Sir Henry Tichborne, 3rd Baronet

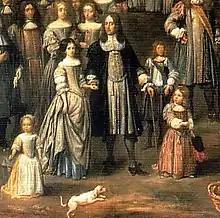
Sir Henry Tichborne and family,

Sir Henry Tichborne, 3rd Baronet ( – April 1689) was a Hampshire landowner and Roman Catholic baronet of the later Stuart period.